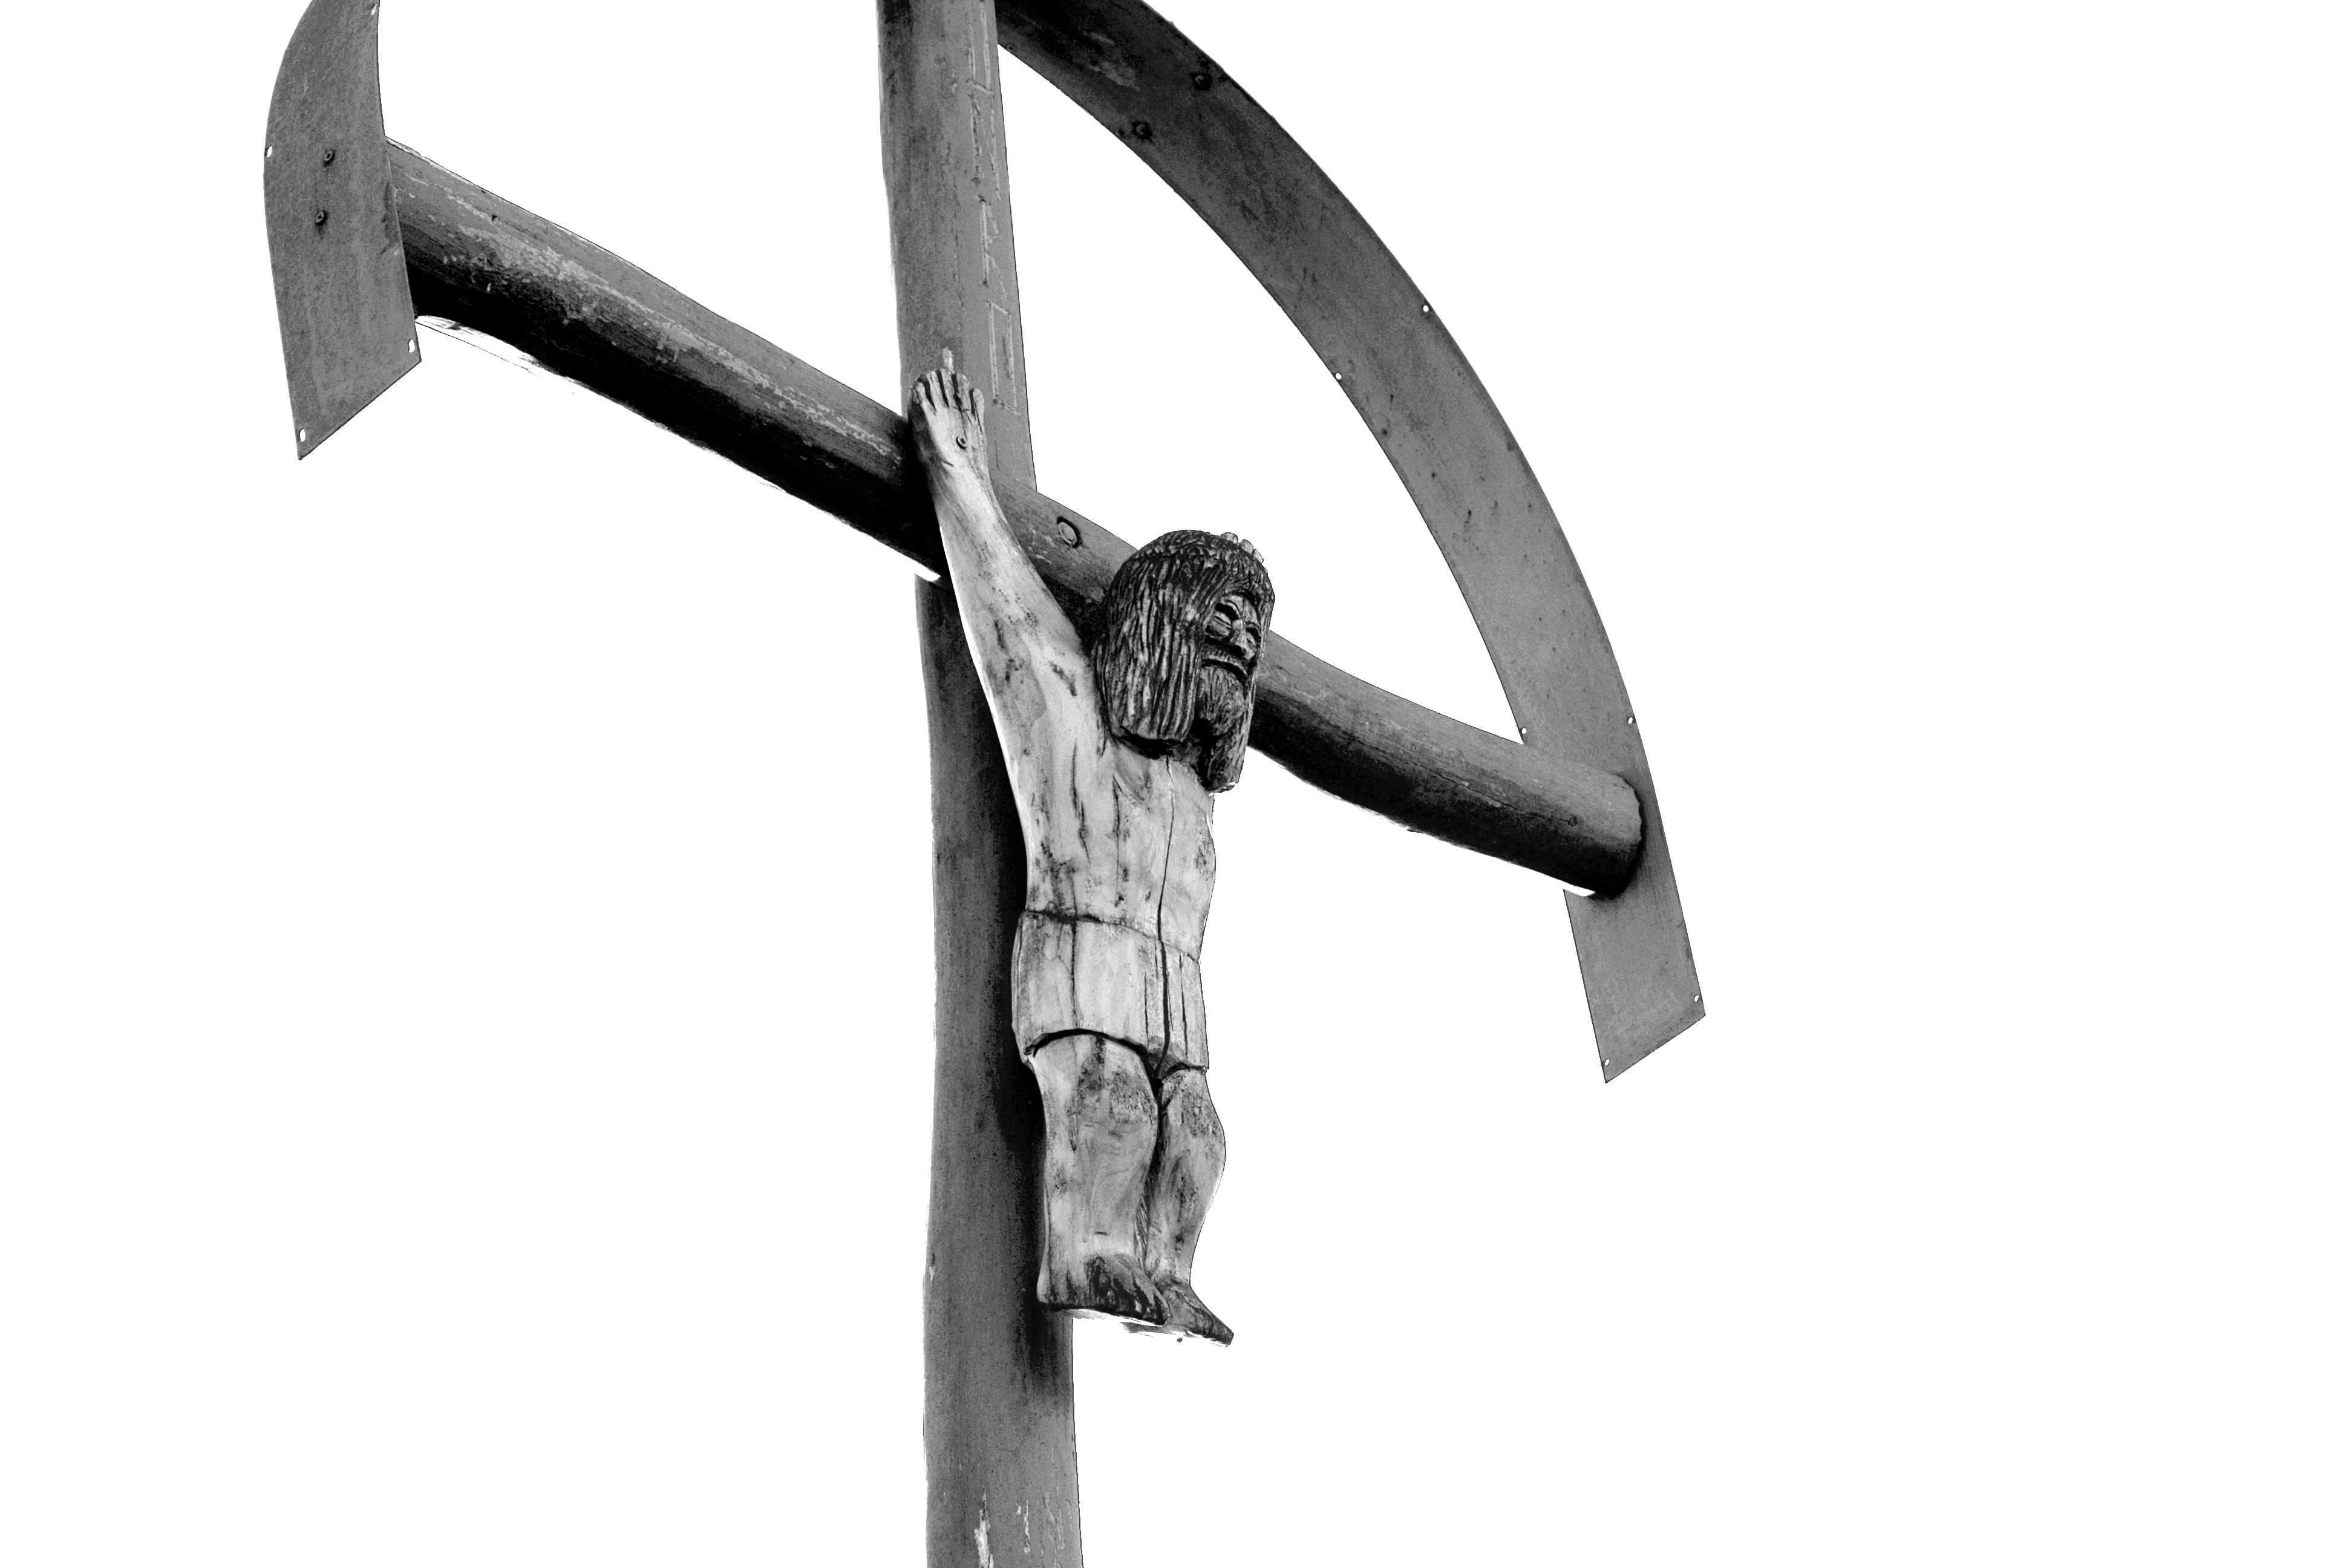
wood, love, symbol, religion, church, cross, christian, weapon, bible, pray, bridle, product, sculpture, religious, catholic, christ, faith, hope, passion, jesus, christianity, iron, sacred, trust, god, crucifix, faithful